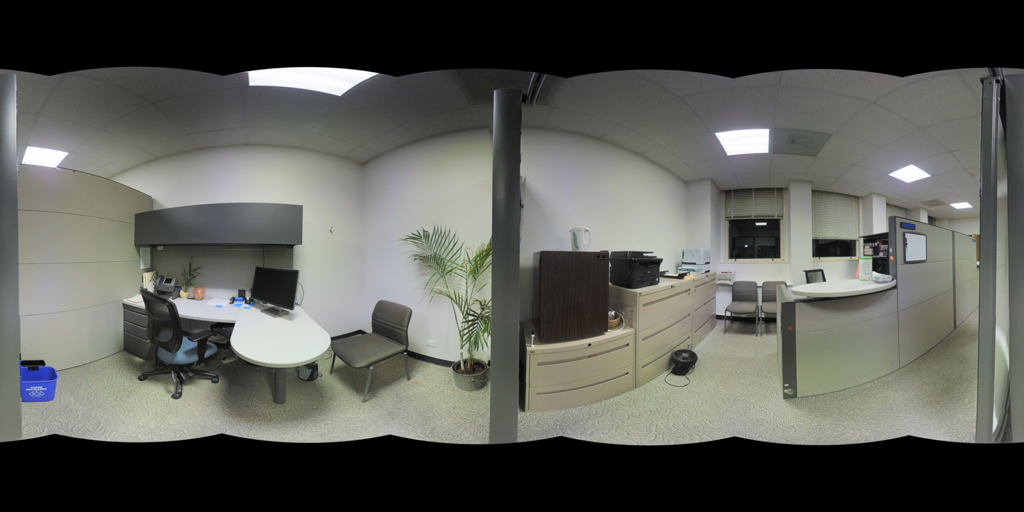
Referred object: the small blue recycling bin in the corner

Referred object: the potted palm plant

Referred object: Turn around; the potted plant next to the gray chair